Chợ Lớn province

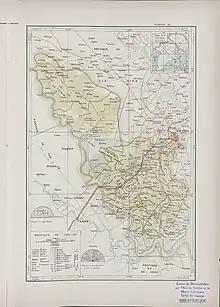
Map of Cho Lon province in 1909

Chợ Lớn was former province of South Vietnam. It was established in December 1899 when Gia Định province was split to four smaller provinces. In 1901 its population was 184,151, 1916 census was 212,536, and February 15, 1920, census was 205,657.